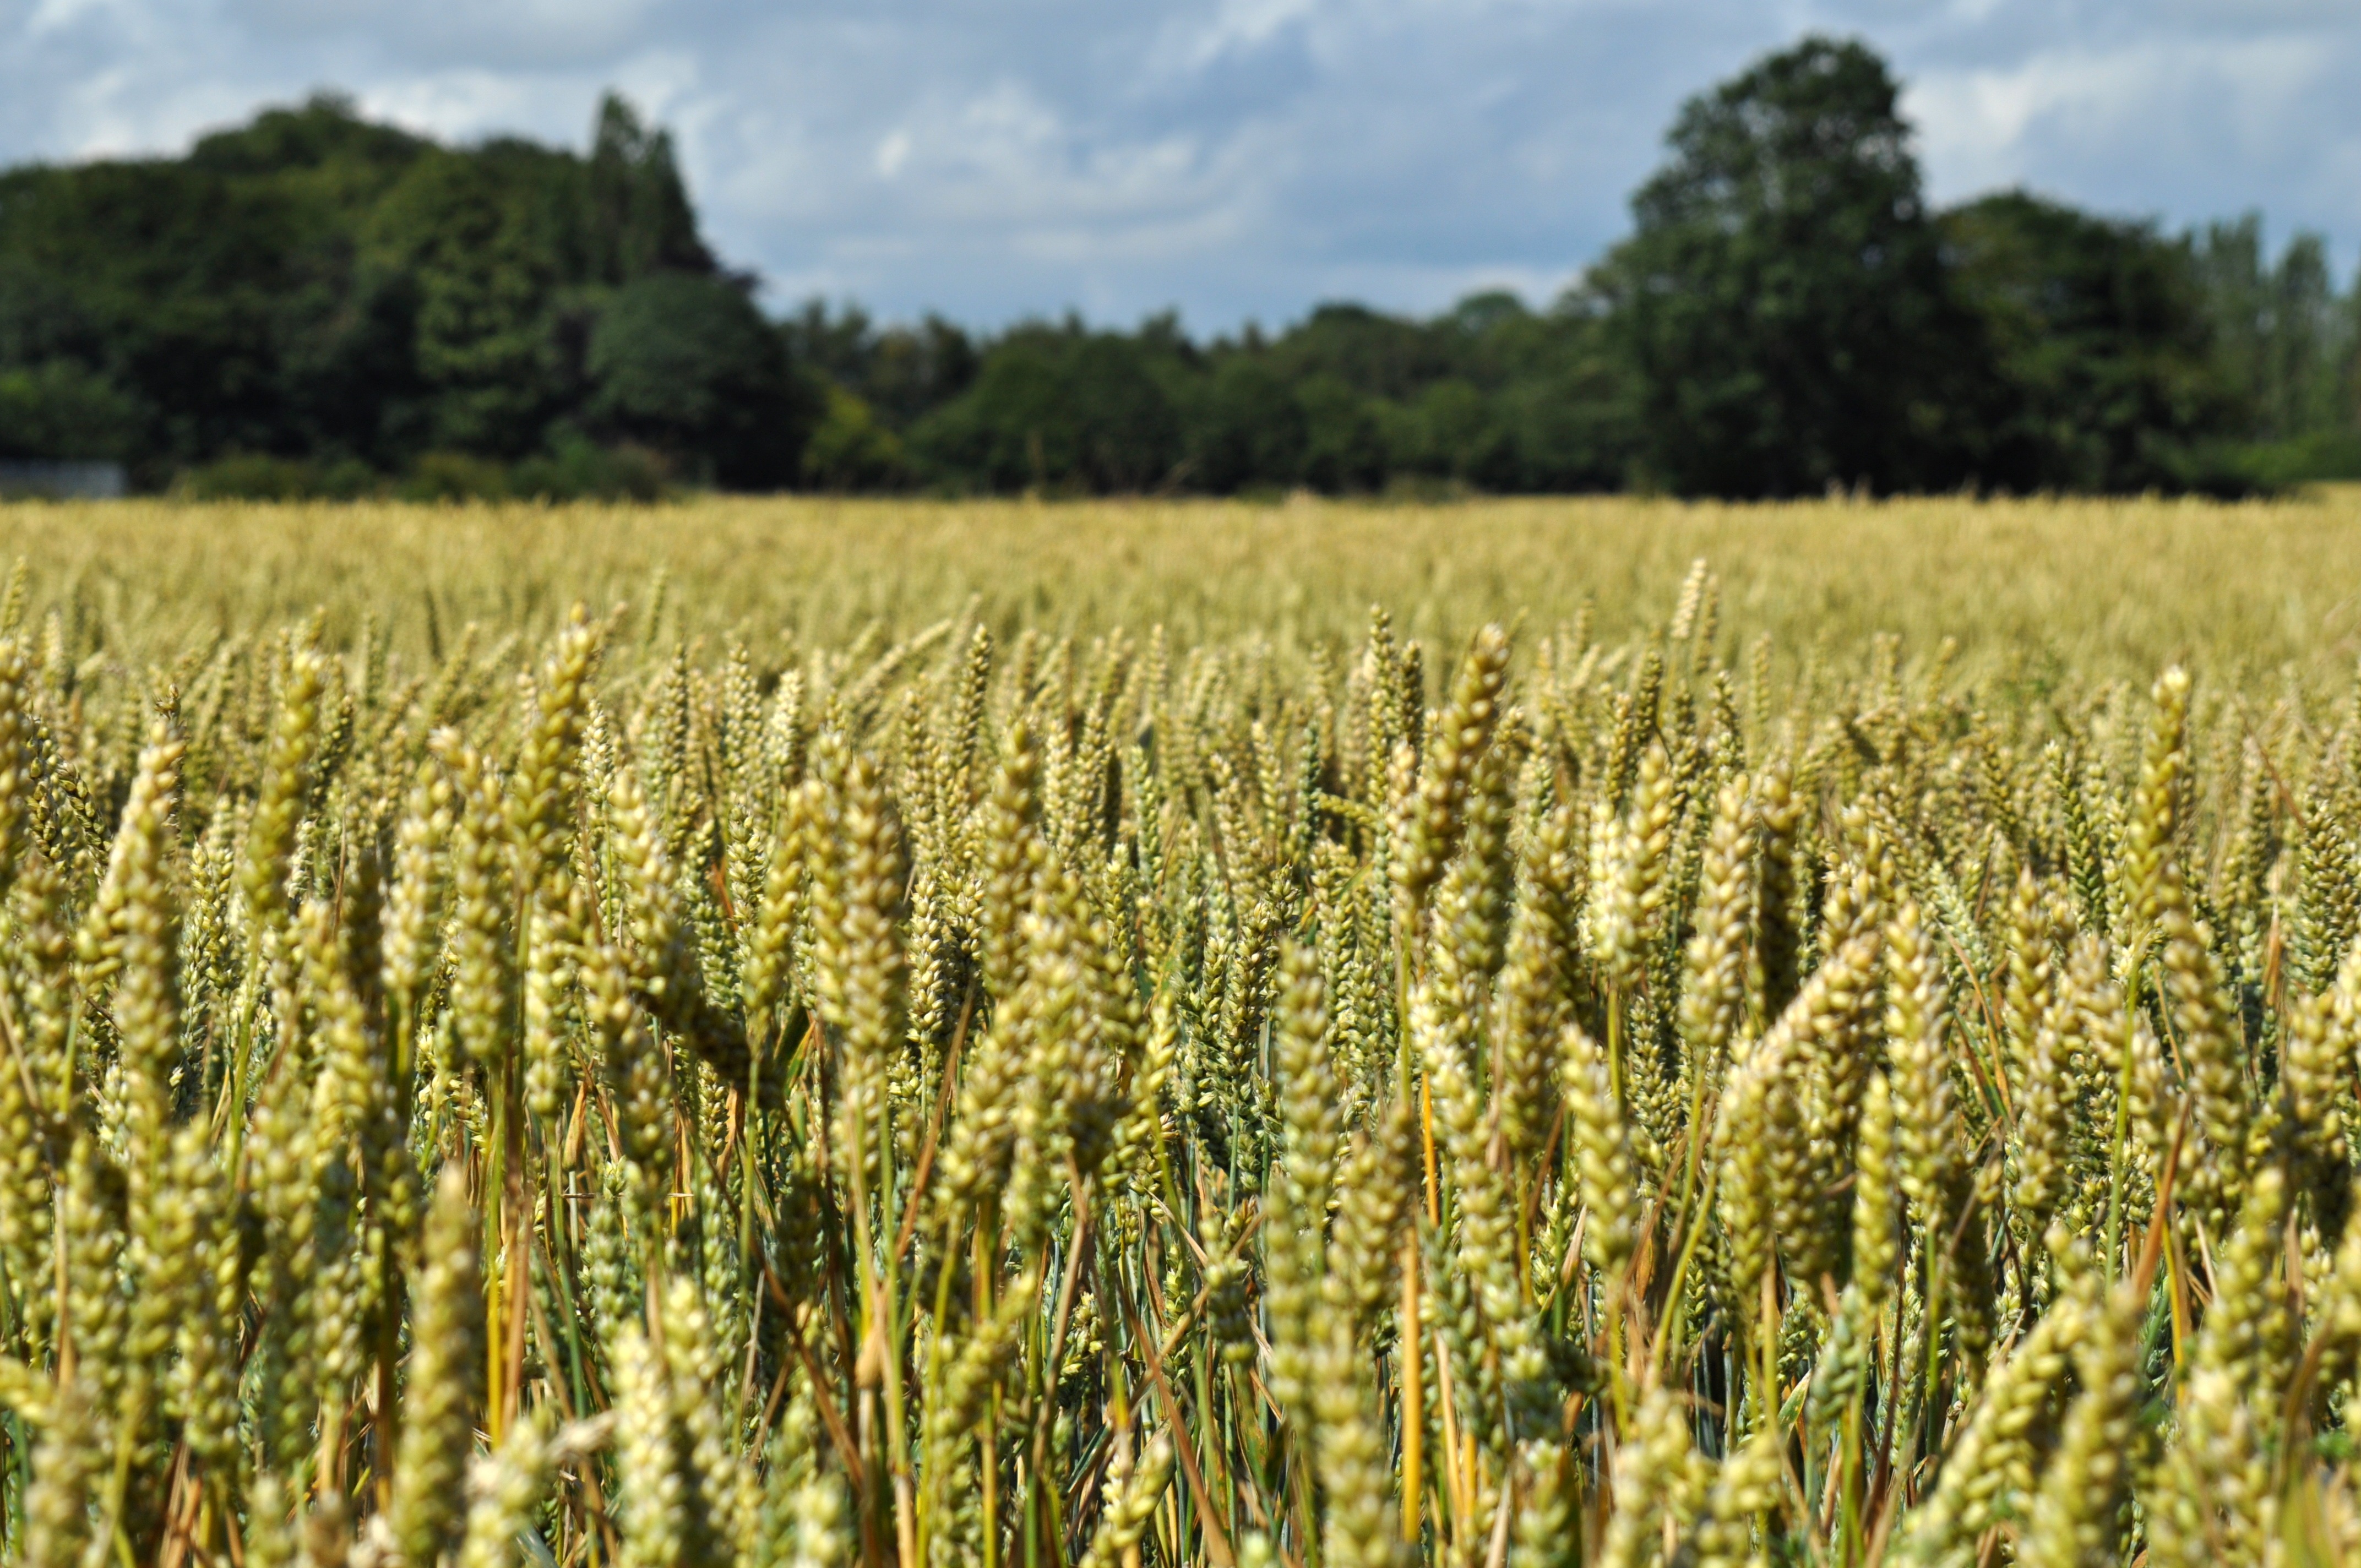
landscape, nature, growth, plant, field, farm, meadow, wheat, grain, prairie, countryside, land, summer, rural, food, golden, farming, harvest, crop, corn, yellow, agriculture, farmland, cereal, wheat field, grassland, rye, flowering plant, commodity, triticale, grass family, land plant, food grain